SC Freiburg

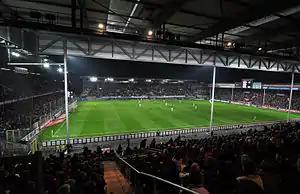
Dreisamstadion interior in 2011

SC Freiburg formerly played its home games at the Dreisamstadion, named after the Dreisam River which flows through Freiburg. Because of sponsorship agreements, the stadium was known as the Schwarzwald-Stadion. The stadium has an approximate capacity of 24,000 spectators, and was built in 1953. Forty years later, then manager Volker Finke began an initiative to transform the Dreisamstadion into Germany's first solar powered football stadium. There are solar modules on the north, south, and main tribunes. These panels generate 250,000 kWh of energy per year.